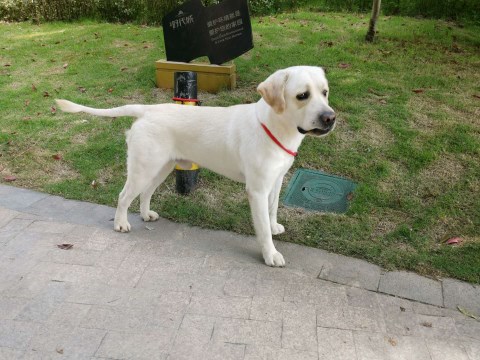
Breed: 3580-n000122-Labrador_retriever